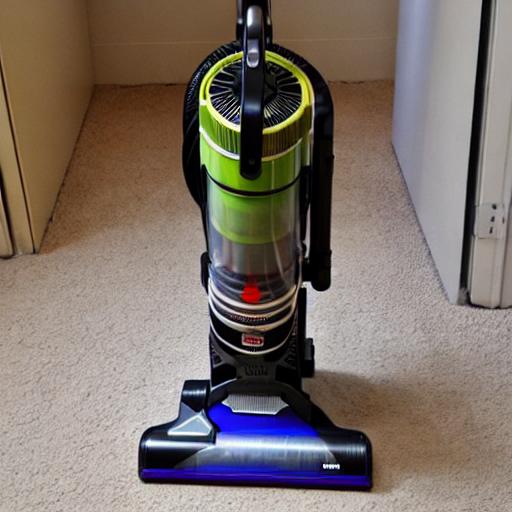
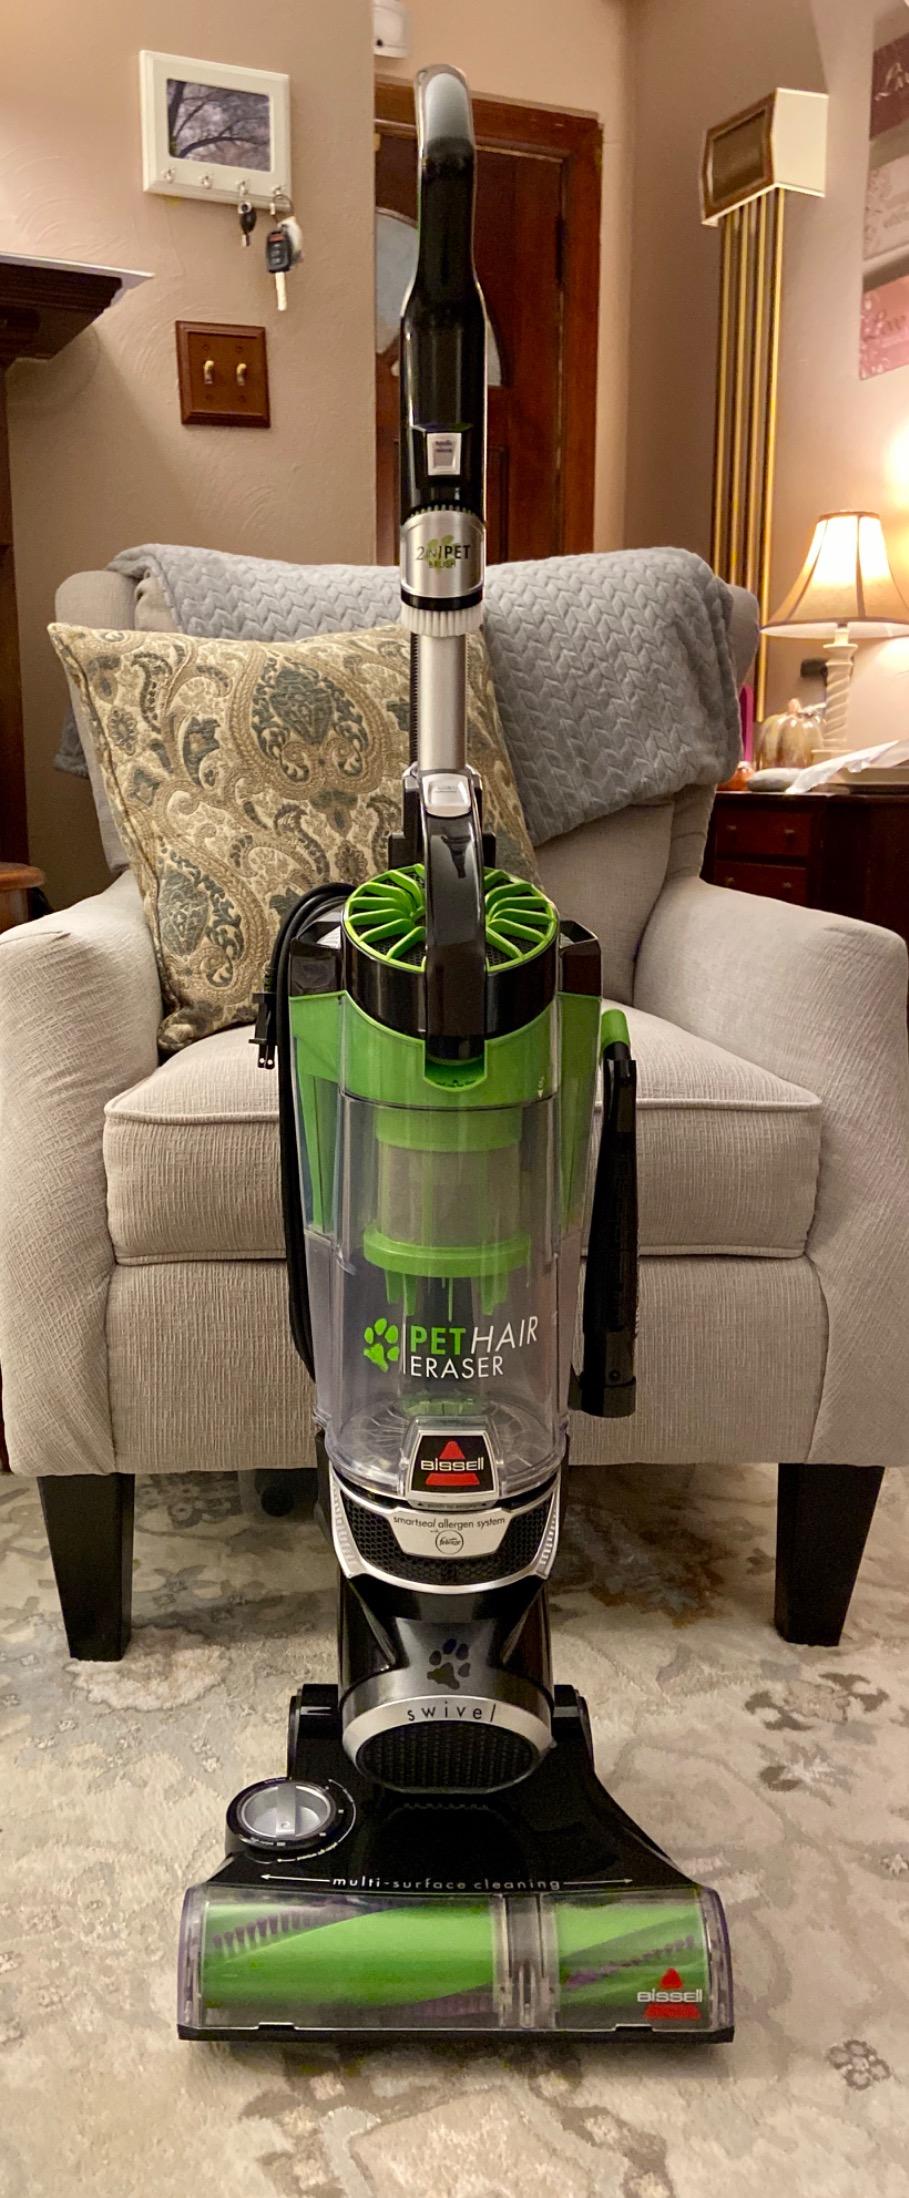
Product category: items_vacuum
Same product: no